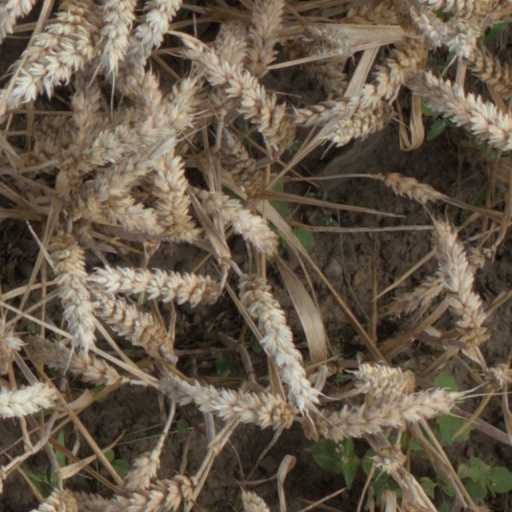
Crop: wheat